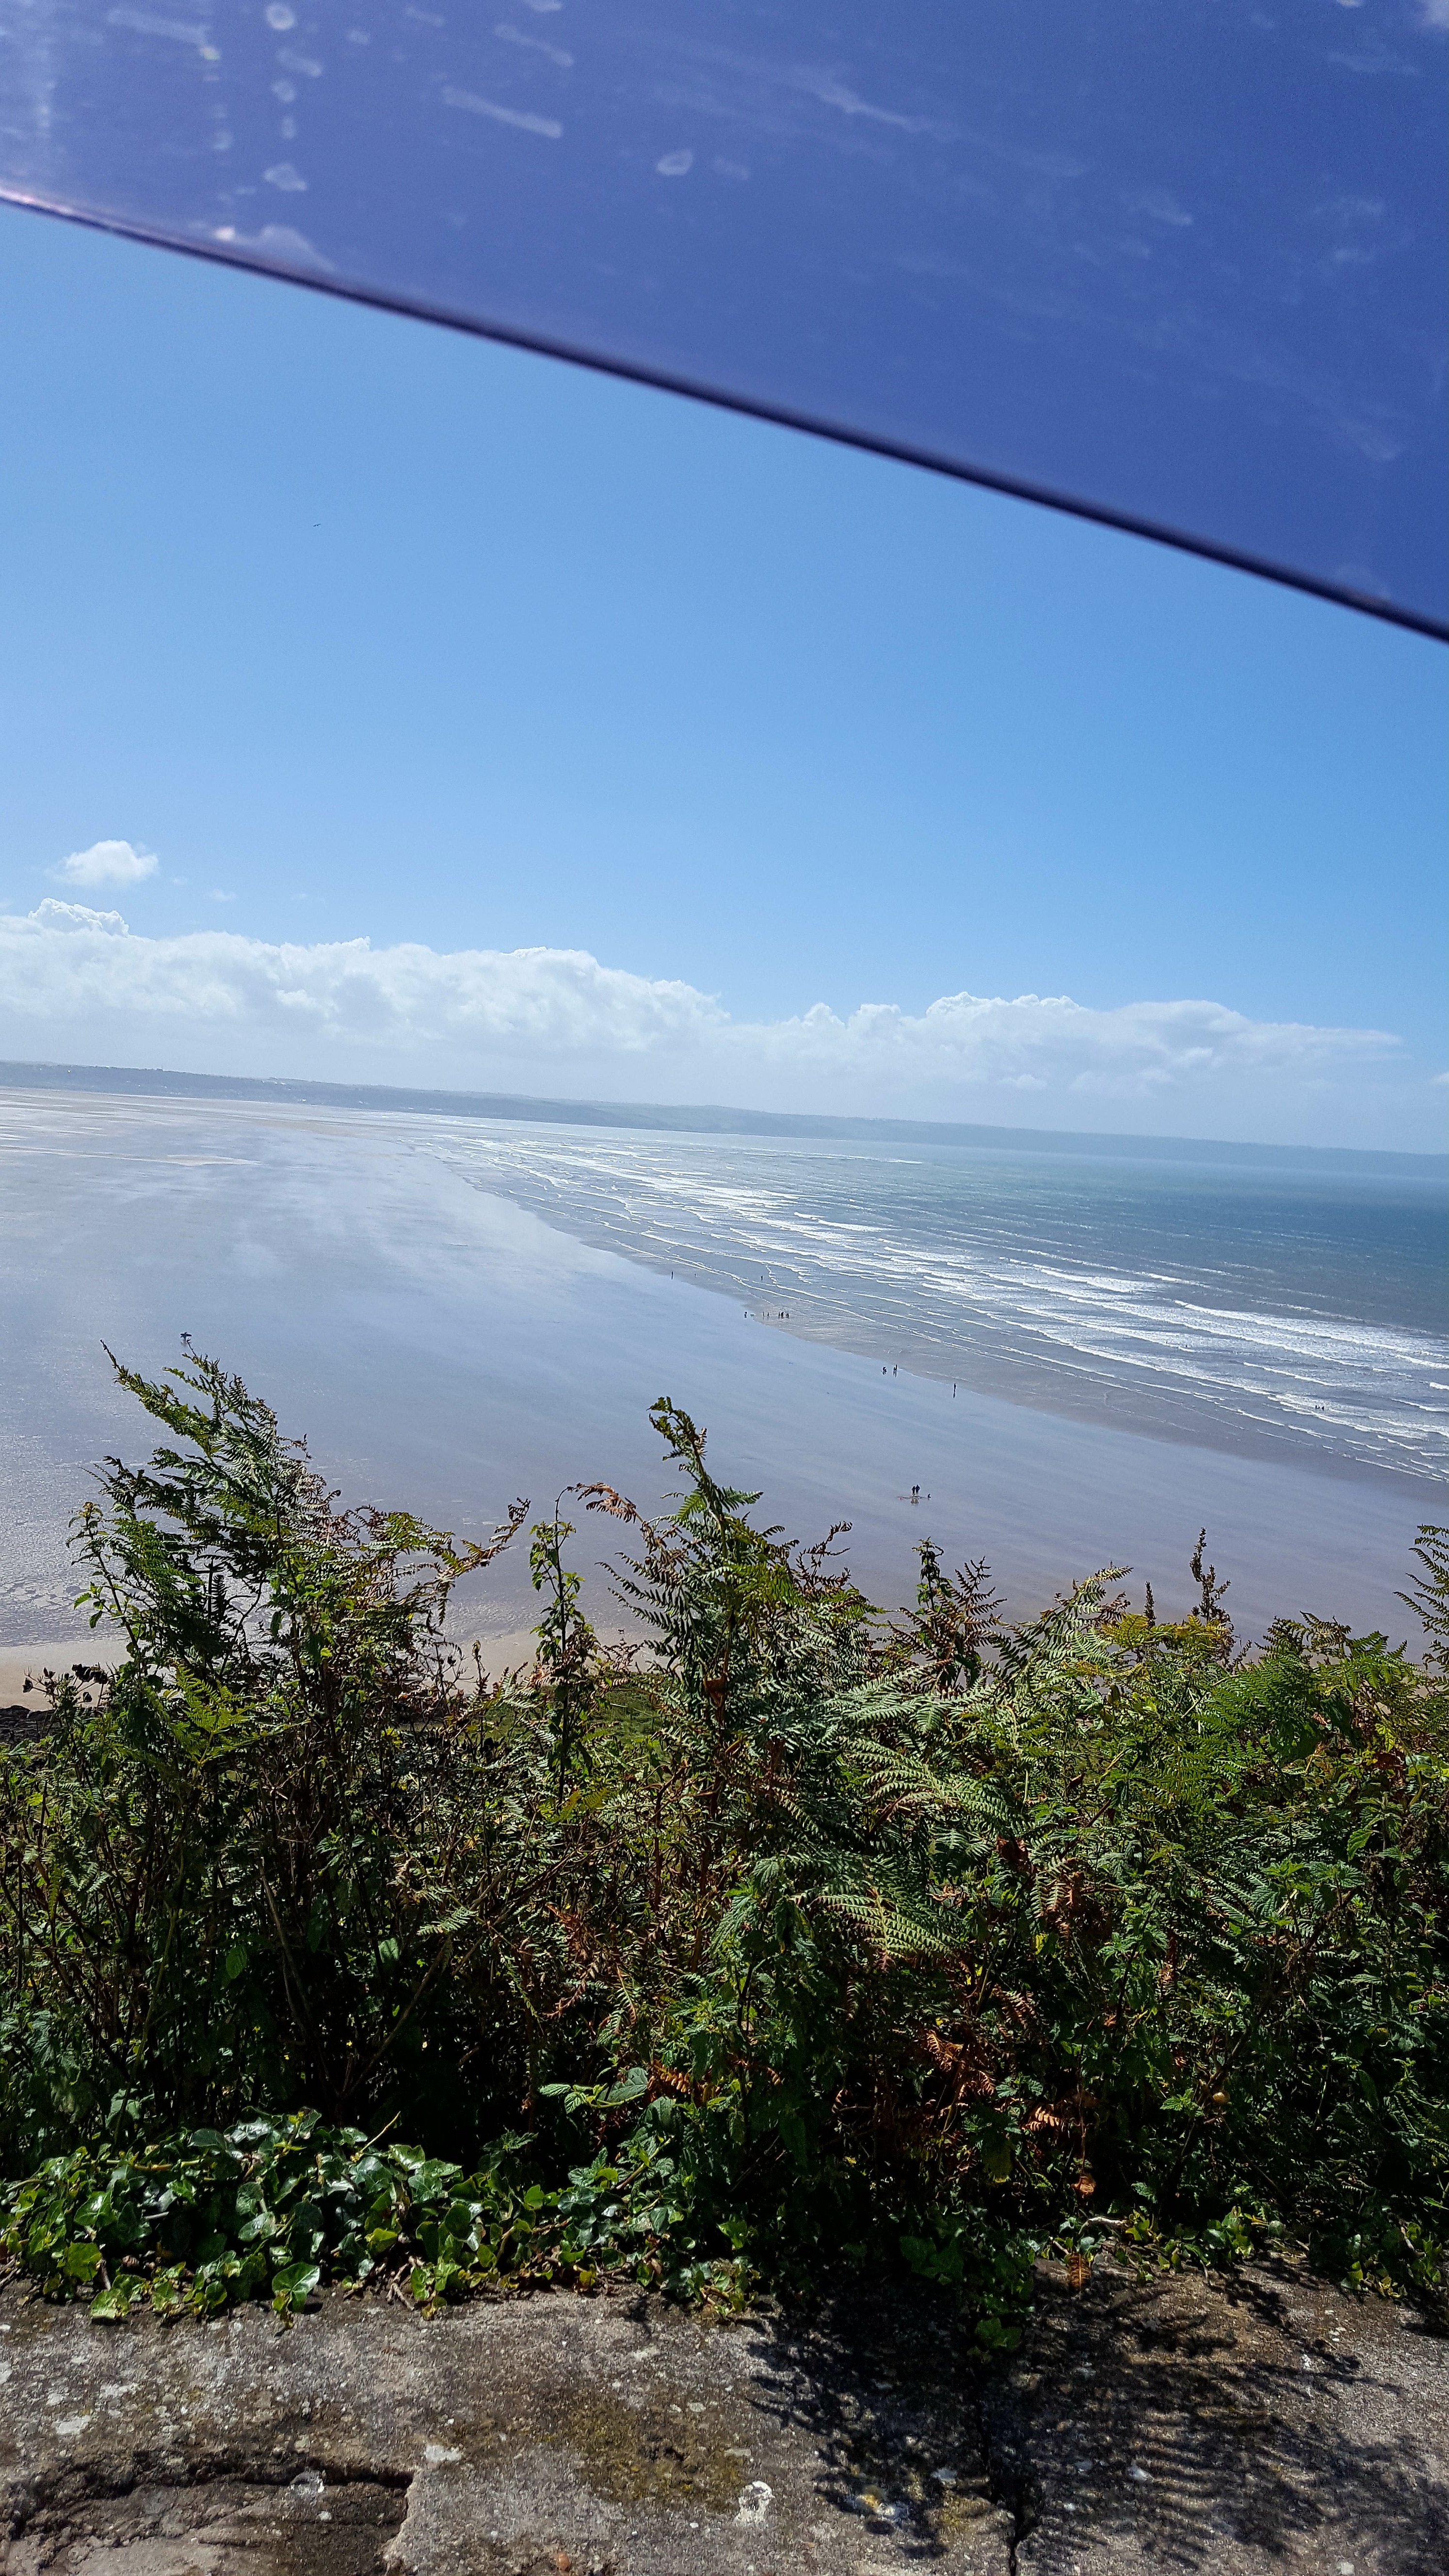
beach, sea, coast, tree, ocean, mountain, cloud, sky, hill, vacation, bay, cape, landform, geographical feature, mountainous landforms